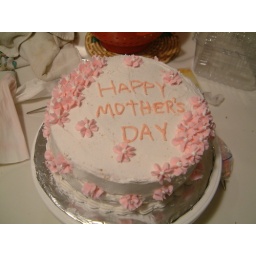
Here it is, my mother's day cake !! Carrot cake with pineapple in side~